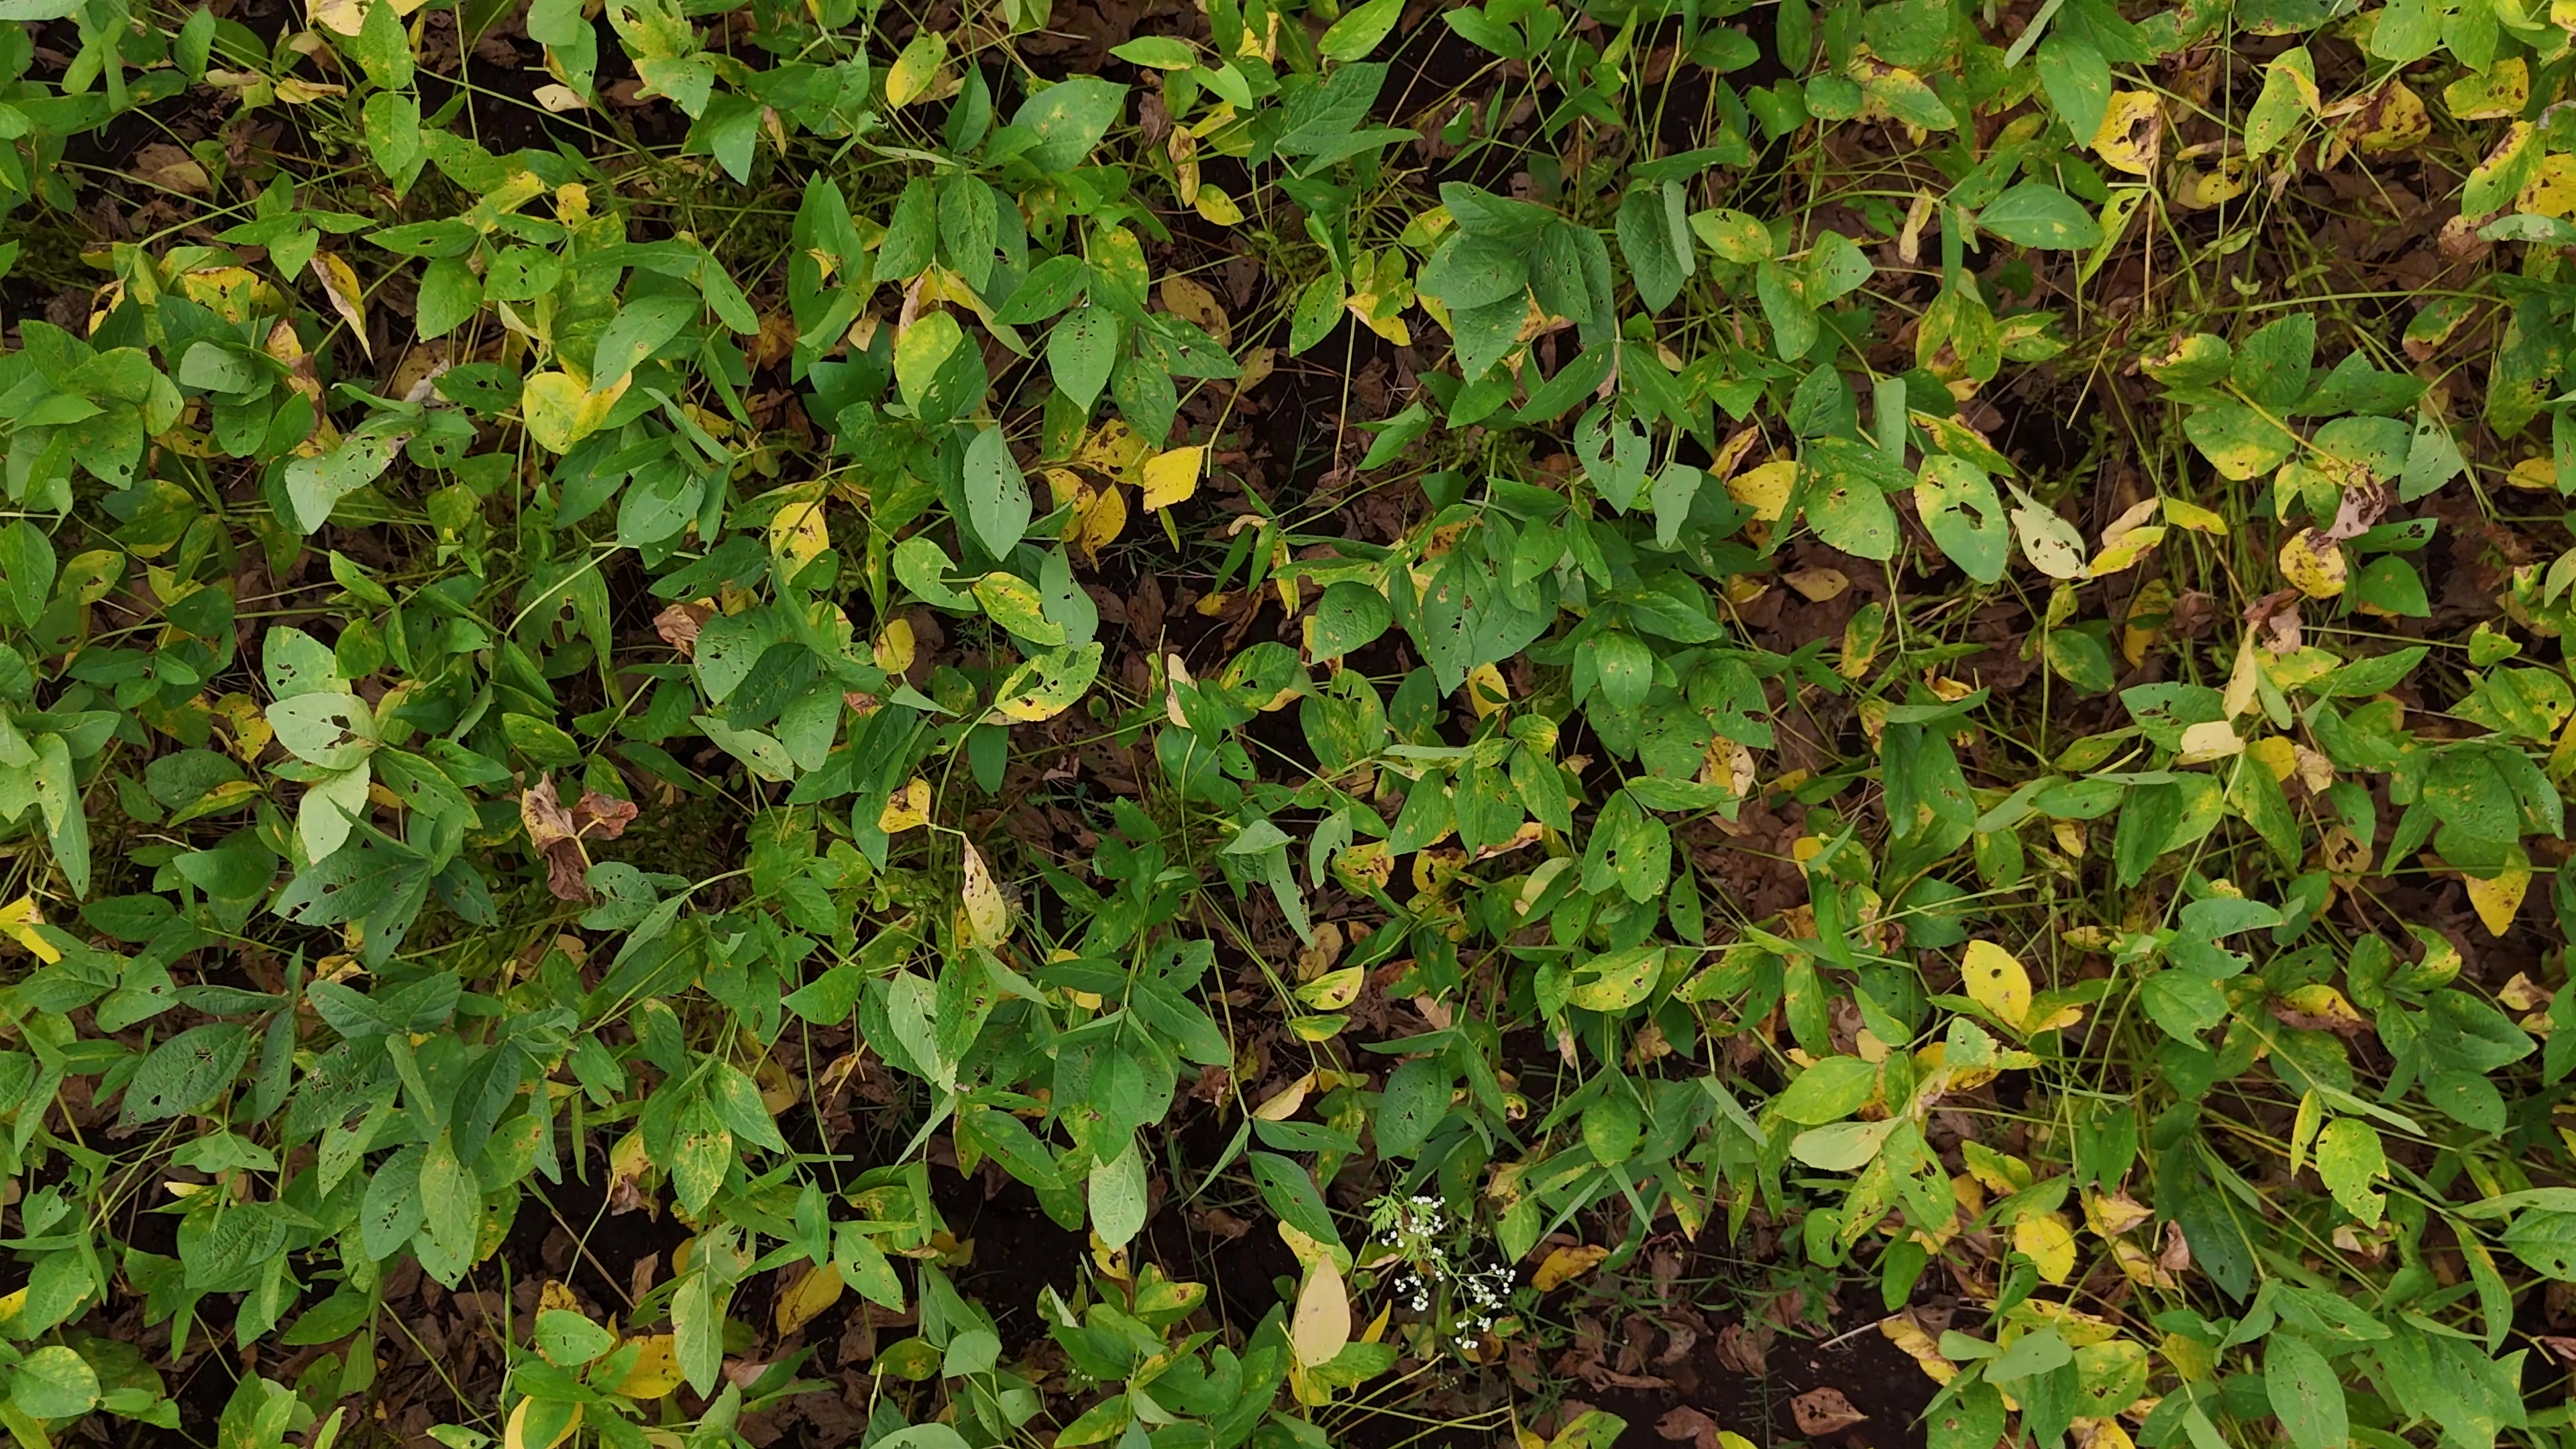
Label: Rust